Warsaw–Kunowice railway

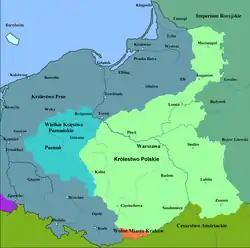
Poland in mid 19th century territory controlled by: Kingdom of Prussia with Grand Duchy of Poznań Russian empire with Congress Poland

The present day line consists of parts of different railways constructed during the 19th century when Poland was divided between the Russian Empire, Prussia and Austria.